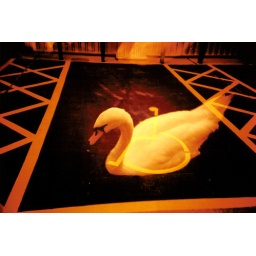
not everyday you see a swan in the car park :)